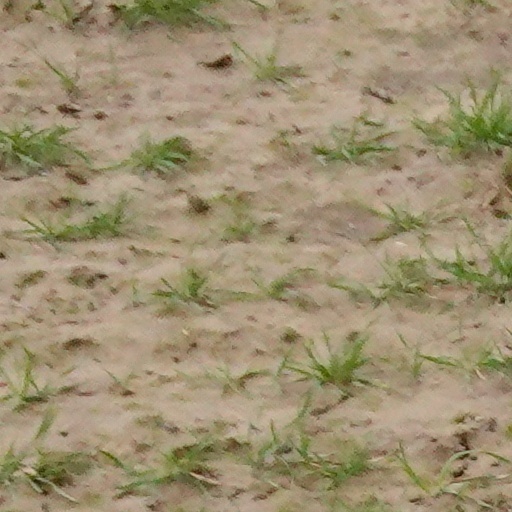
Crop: wheat